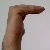
The image shows a hand gesture representing a space in Indian Sign Language.